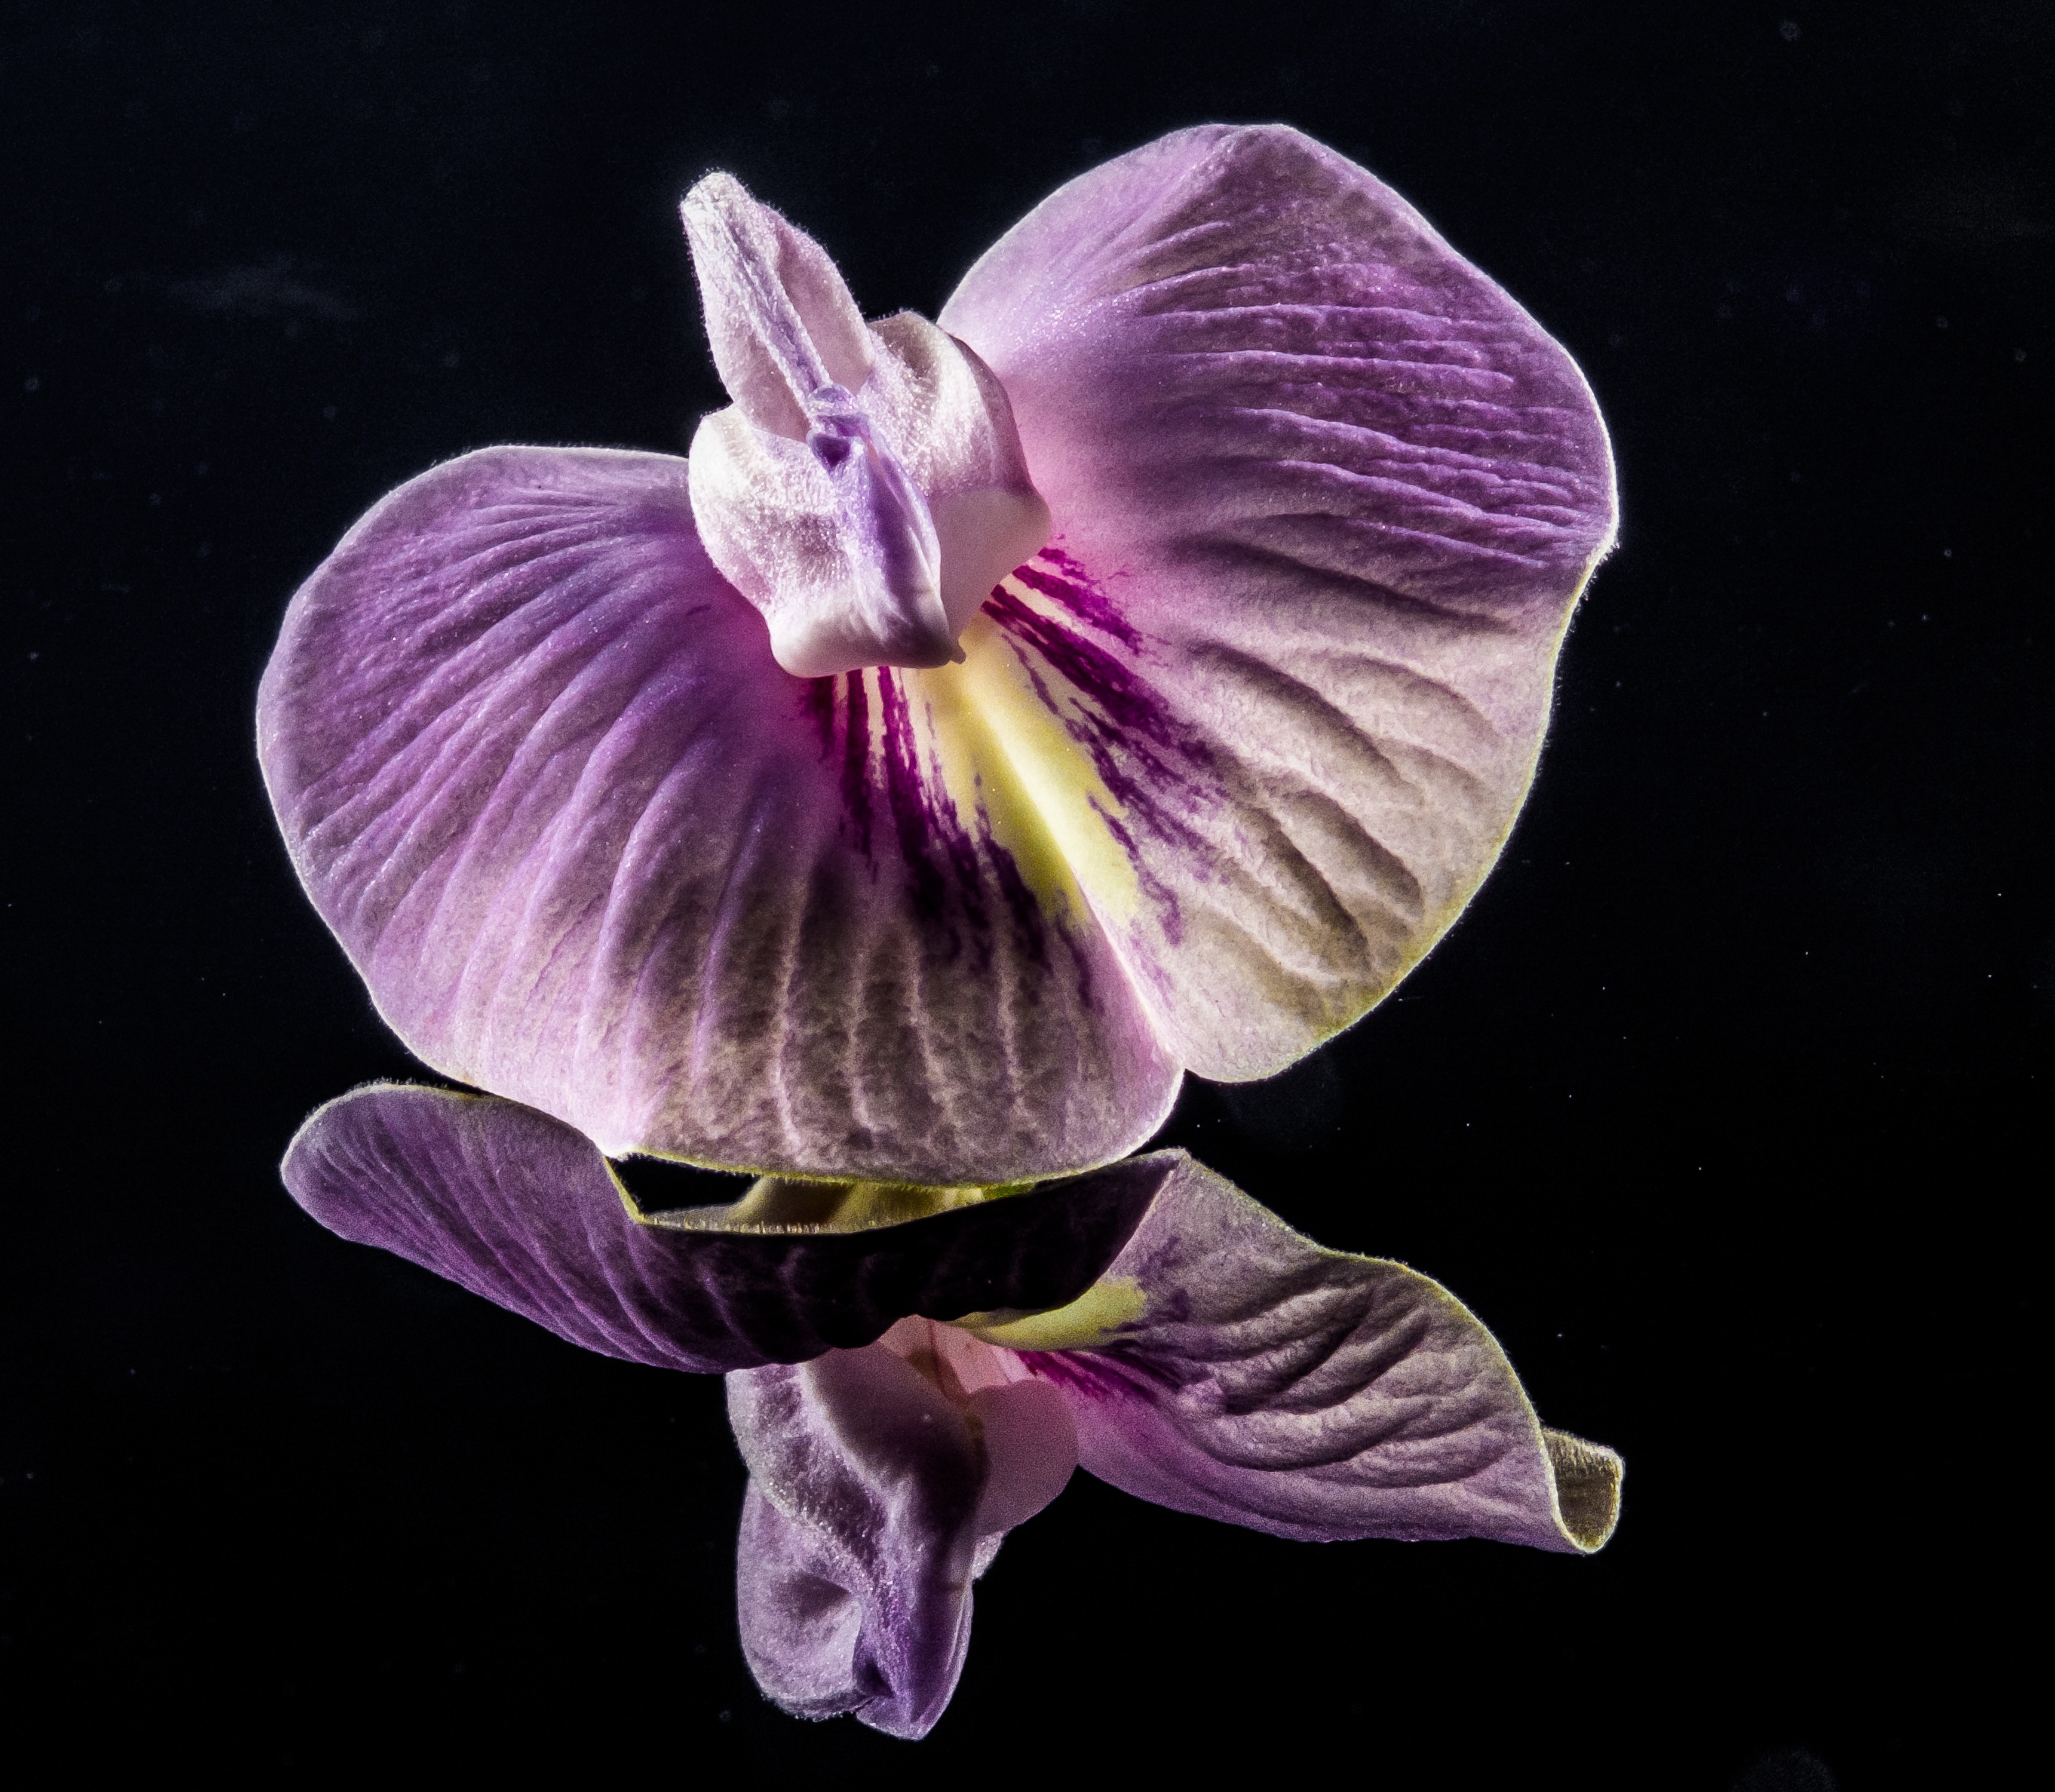
plant, flower, purple, petal, close, flora, human body, iris, eye, violet, organ, viola, macro photography, flowering plant, small flower, plant stem, land plant, violet family